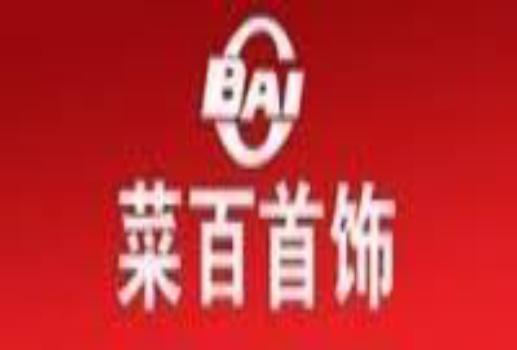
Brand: CaiBai
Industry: Clothes